The History of Rome (podcast)

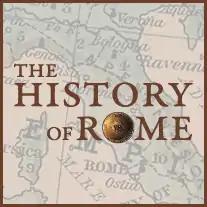

The History of Rome, often abbreviated THoR, was a podcast created by Mike Duncan which aired between 2007 and 2012. In the 2010 podcast awards, "THoR" won best educational podcast. "THoR" covers the time period from the origin of the Roman Kingdom to the Fall of the Western Roman Empire, focusing on the most accepted chain of events according to historical consensus.